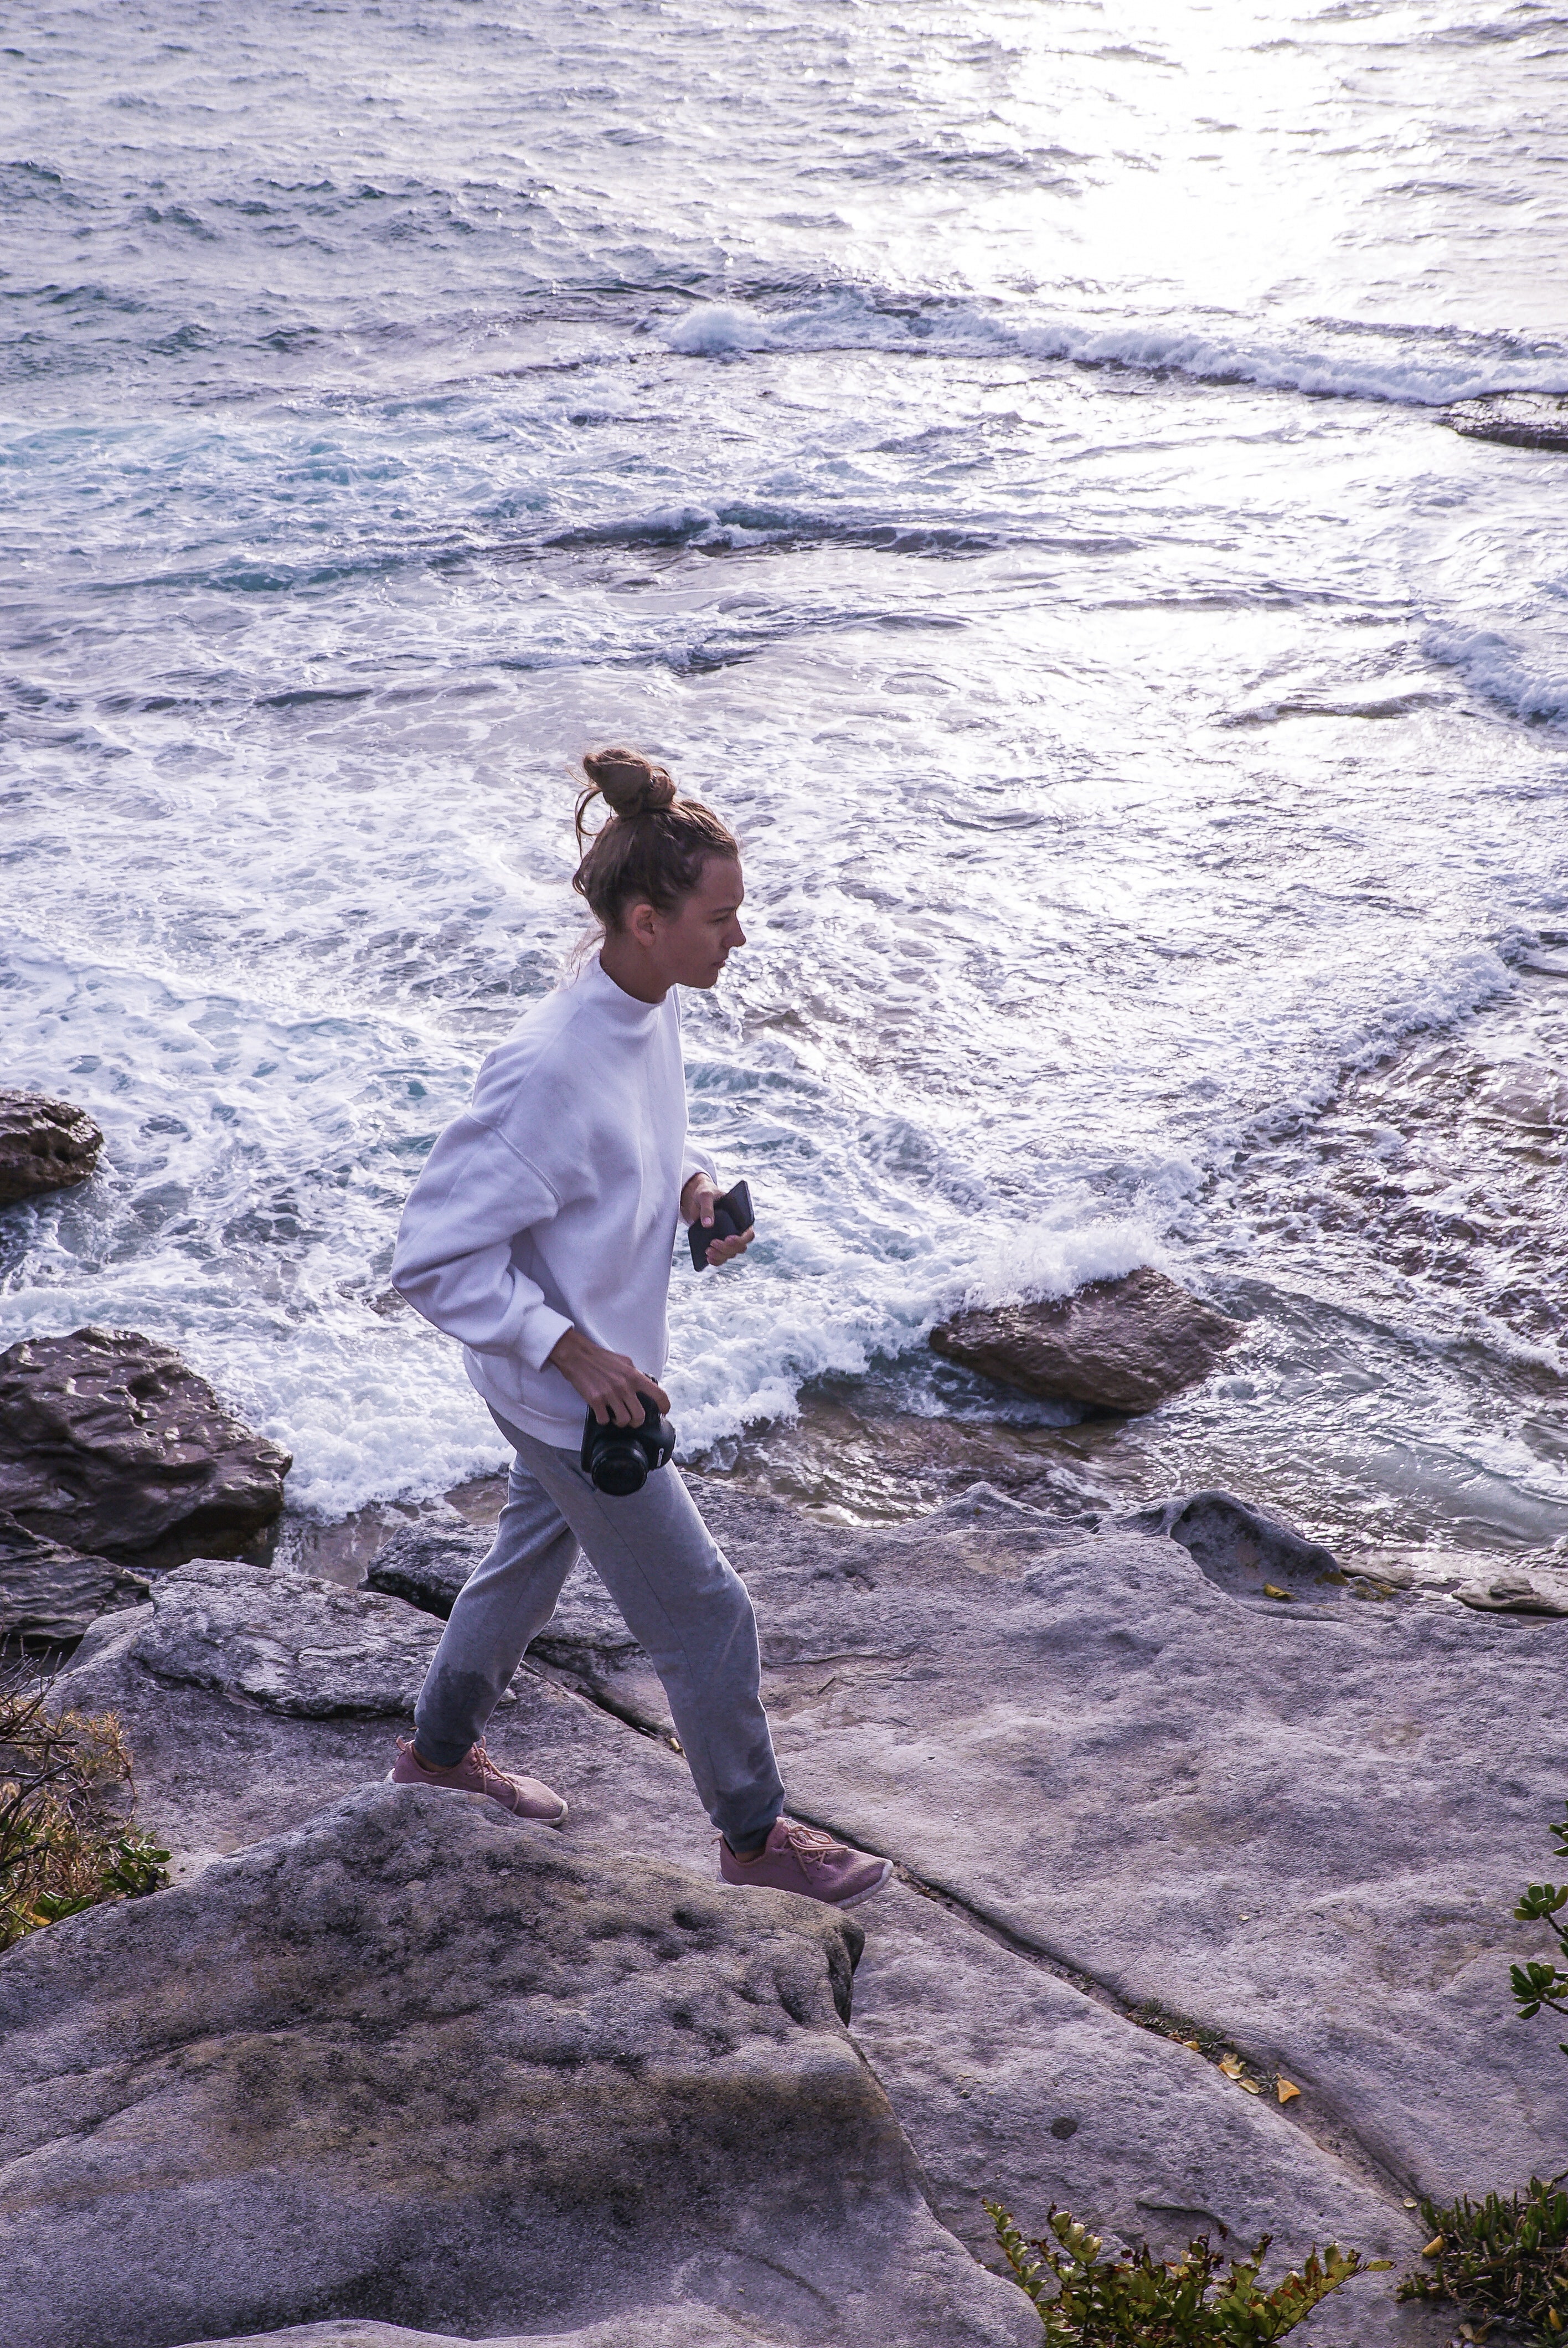
water, sea, ocean, shore, coast, wave, vacation, fun, rock, karate, recreation, coastal and oceanic landforms, child, play